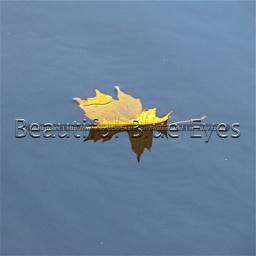
this is a reflection of a leaf on sail on a lake bed in autumn in newcastle upon tyne in hexham in uk